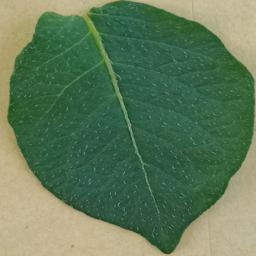
Label: Potato___Healthy